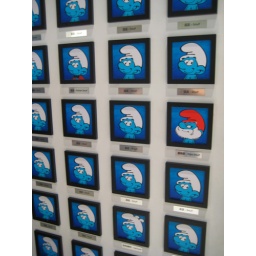
Smurffs Dady in it, the red hat one.